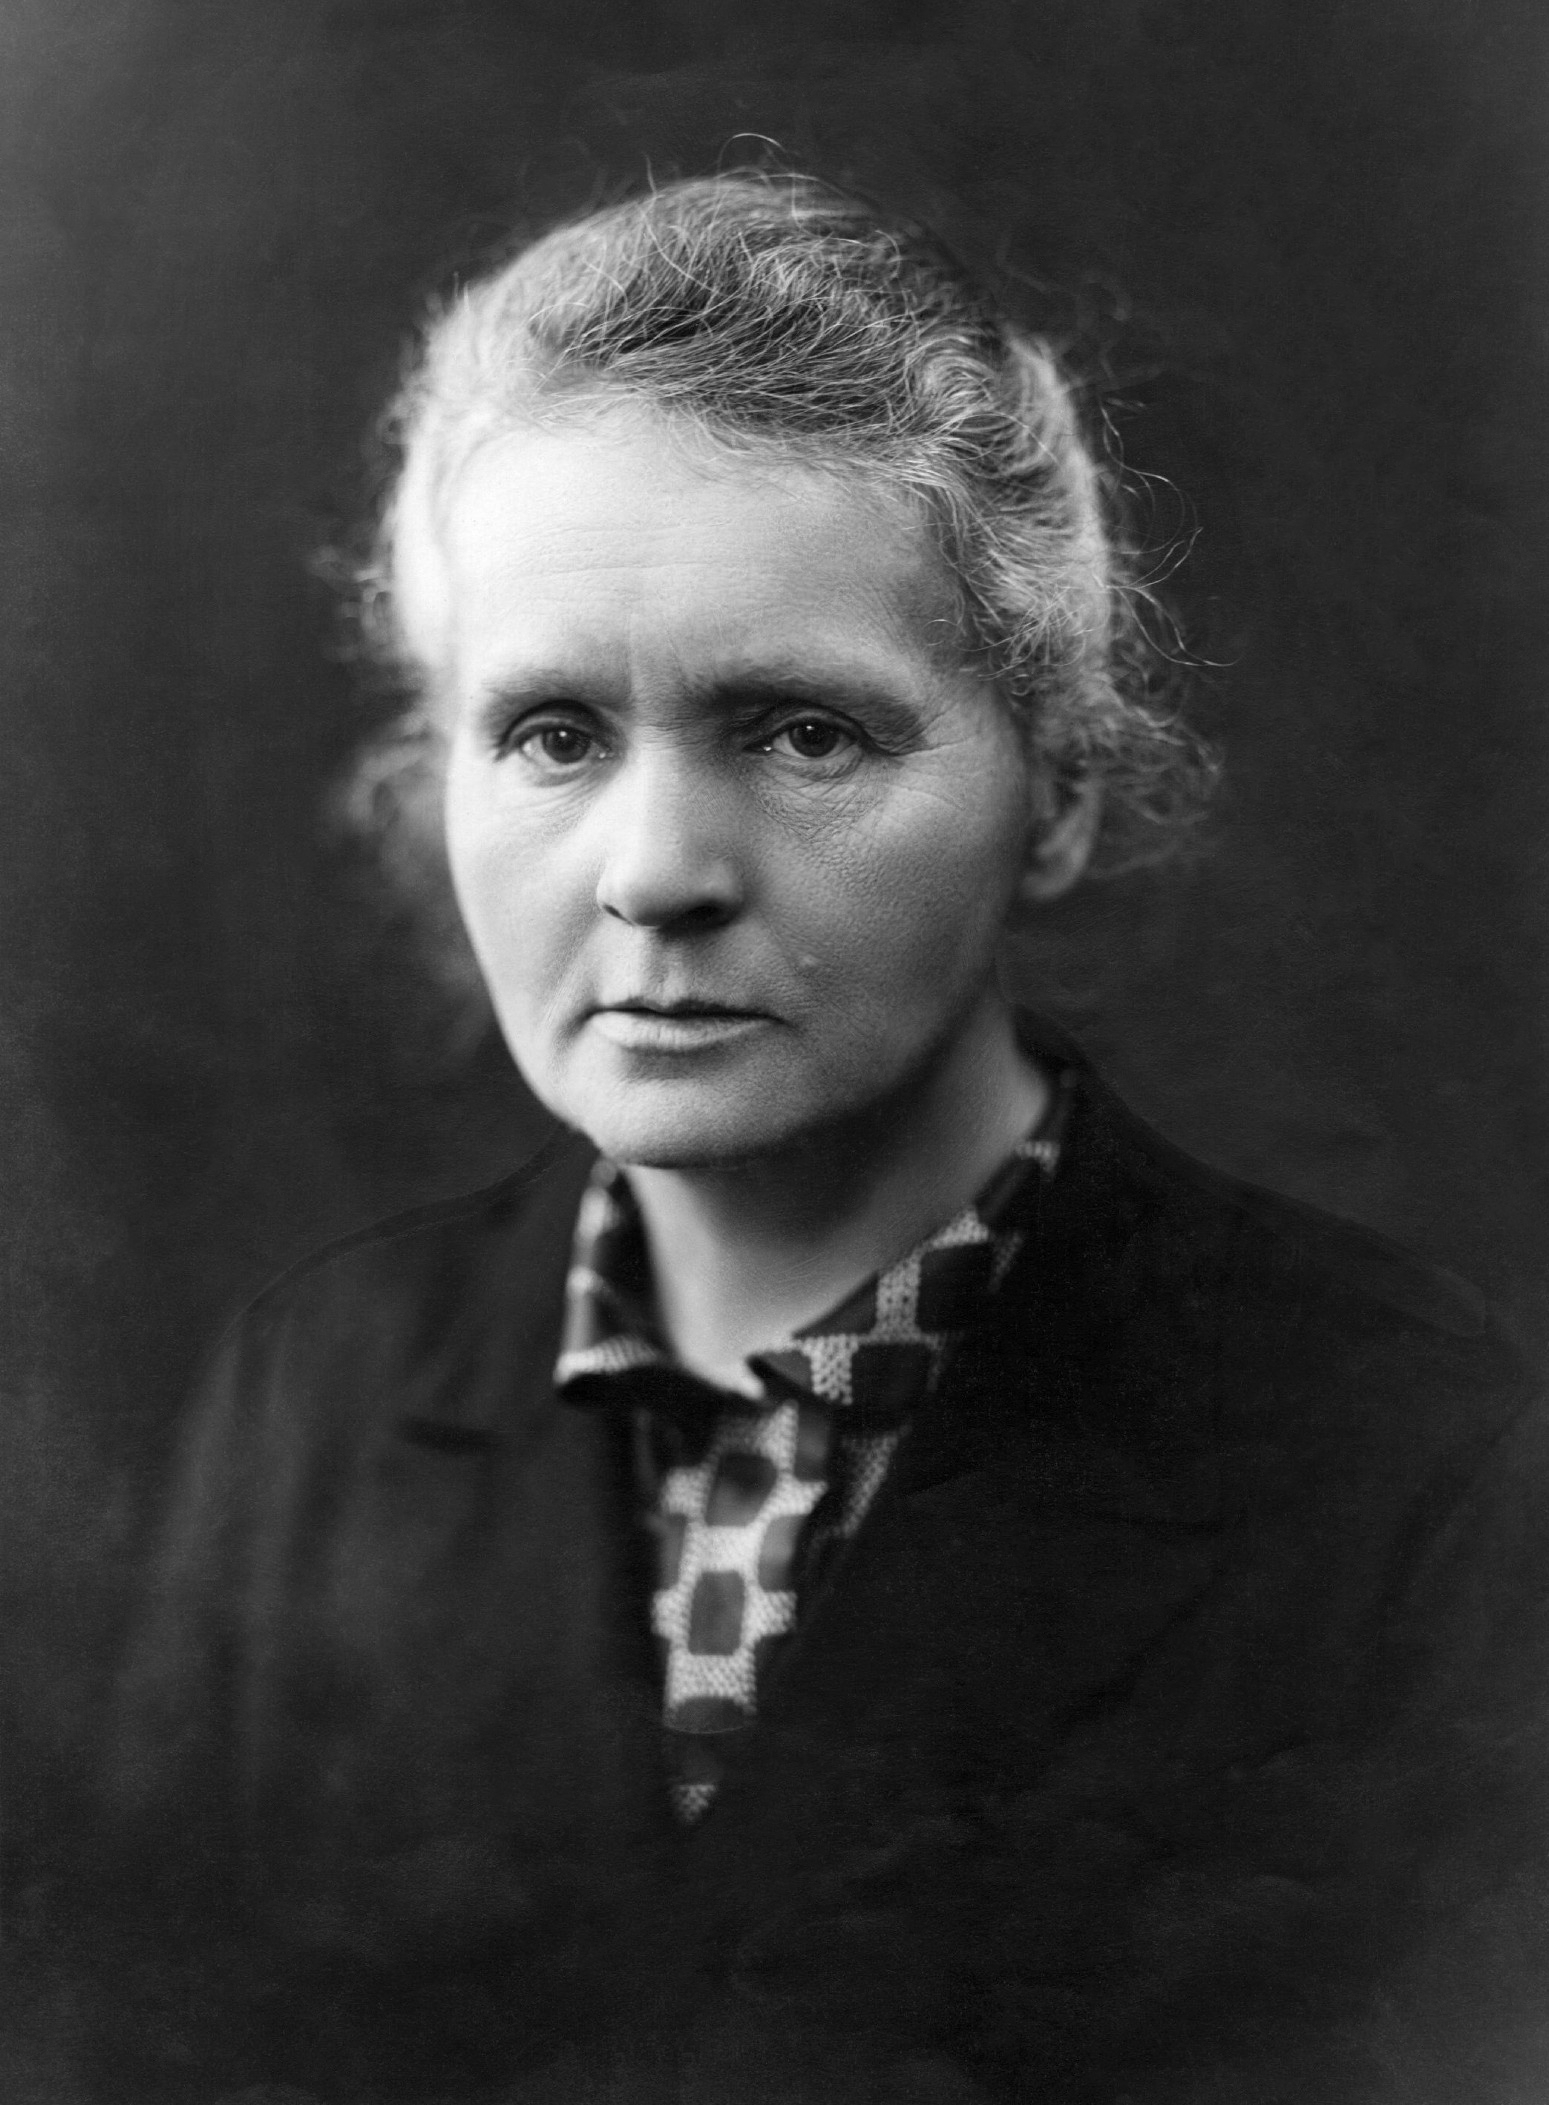
มารี กูว์รี

| name = มารี กูว์รี
| image = Marie Curie c. 1920s.jpg
| caption = กูว์รี
| birth_name = มาเรีย ซาลอแมอา สกวอดอฟสกา
| birth_place = วอร์ซอ คองเกรสโปแลนด์ จักรวรรดิรัสเซีย
| death_place = Passy จังหวัดโอต-ซาวัว ประเทศฝรั่งเศส
| death_cause = ภาวะไขกระดูกฝ่อ Marie Curie profile, nationalstemcellfoundation.
| alma_mater = ubl|มหาวิทยาลัยปารีส|ESPCI
| thesis_title = (Research on Radioactive Substances)
| thesis_url =
| thesis_year = 1903
| doctoral_advisor = กาเบรียล ลิพพ์มานน์
| signature = Marie Curie Skłodowska Signature Polish.svg
| footnotes = เธอป็นบุคคลเดียวที่ได้รับรางวัลโนเบลสองสาขาด้านวิทยาศาสตร์
* มหาวิทยาลัยปารีส
** Curie Institute (Paris)|Institut du Radium
* École Normale Supérieure
* French Academy of Medicine
* International Committee on Intellectual Cooperation
มารี สกวอดอฟสกา-กูว์รี () มีชื่อแต่แรกเกิดว่า มาเรีย ซาลอแมอา สกวอดอฟสกา (; ; 7 พฤศจิกายน ค.ศ. 1867 – 4 กรกฎาคม ค.ศ. 1934) เป็นนักเคมีผู้ค้นพบรังสีเรเดียม ที่ใช้ยับยั้งการขยายตัวของมะเร็ง ซึ่งเป็นโรคร้ายที่ไม่สามารถรักษาให้หายขาดได้ แต่มีอัตราการตายของคนไข้เป็นอันดับหนึ่งมาทุกยุคสมัย ด้วยผลงานที่มีความสำคัญต่อมนุษยชาติเหล่านี้ ทำให้มารี กูว์รีได้รับรางวัลโนเบลถึง 2 ครั้งด้วยกัน
== ประวัติ ==
มารี กูว์รี เป็นชาวโปแลนด์ เกิดเมื่อวันที่ 7 พฤศจิกายน ค.ศ. 1867 ที่วอร์ซอ|เมืองวอร์ซอ เขตวิสทูลา จักรวรรดิรัสเซีย ซึ่งปัจจุบันเป็นประเทศโปแลนด์มารี_กูรี_นักเคมีชาวโปแลนด์เสียชีวิต/ มารี กูรี นักเคมีชาวโปแลนด์เสียชีวิต เป็นบุตรของบรอญิสวาวา () กับววาดึสวัฟ () ววาดึสวัฟ (บิดา) เป็นครูสอนวิทยาศาสตร์ และมักพาเธอมาที่ห้องปฏิบัติการเสมอ จึงทำให้เธอสนใจวิชาด้านวิทยาศาสตร์ตั้งแต่เด็ก แม้จะมีเหตุการณ์ทางการเมืองเมื่อประเทศรัสเซีย|รัสเซียมาปกครองโปแลนด์และบังคับให้ใช้ภาษารัสเซียเป็นภาษาทางการก็ตาม
ในสมัยนั้นค่านิยมในสังคมของผู้หญิงส่วนใหญ่จะต้องเรียนการเป็นแม่บ้าน ซึ่งมารี กูว์รี แตกต่างโดยสิ้นเชิง ที่ใส่ใจค้นคว้าทางด้านวิทยาศาสตร์
หลังจบการศึกษาระดับต้นแล้ว เธอกับพี่สาวก็ทำงานด้วยการเป็นครูโรงเรียนอนุบาล|สอนอนุบาล สอนหนังสือให้กับเด็ก ๆ แถว ๆ นั้น โดยทั้งสองมุ่งหวังอยากไปเรียนต่อที่ประเทศฝรั่งเศส|ฝรั่งเศส แต่เงินไม่พอกับค่าใช้จ่าย เธอจึงให้บรอญาผู้เป็นพี่สาวไปเรียนต่อด้านแพทยศาสตร์ก่อน พอจบแล้วค่อยส่งเสียเธอเรียนต่อด้านวิทยาศาสตร์ต่อไป จนพี่สาวจบมาเธอก็ได้ไปเรียนต่อที่มหาวิทยาลัยปารีส สมใจแต่ด้วยเงินอันน้อยนิดจากพี่สาวไม่พอต่อค่าใช้จ่าย เธอจึงดิ้นรนหางานทำจนได้เป็นผู้ช่วยในห้องปฏิบัติการทางเคมีของปีแยร์ กูว์รี จนทั้งสองแต่งงานมีลูกด้วยกัน แต่ปีแยร์เสียชีวิตก่อนเพราะอุบัติเหตุรถม้าชน ระหว่างที่เรียนไปทำงานไป เธอก็มุ่งมั่นศึกษาทดลองไปเรื่อย ๆ จนมาพบรังสีแร่เรเดียม|ธาตุเรเดียม โดยได้มาจากแร่พิตช์เบลนด์ที่เป็นออกไซต์ชนิดหนึ่งสามารถแผ่กระจายรังสีได้ จากการเพียรพยายามทดลองมาหลายปีในการสกัดแร่ชนิดต่าง ๆ จนมาพบรังสีดังกล่าวทำให้เธอได้รับปริญญาเอกในการค้นพบแร่ธาตุเรเดียม
จนใน ค.ศ. 1902 เธอก็สามารถสกัดแร่เรเดียมให้บริสุทธิ์ได้ เรียกว่า "เรเดียมคลอไรด์" ที่สามารถแผ่รังสีได้มากกว่ายูเรเนียมหลายเท่า มีคุณสมบัติคือ ให้แสงสว่างและความร้อนได้ และเมื่อแร่นี้แผ่รังสีไปถูกวัตถุอื่น วัตถุนั้นจะเปลี่ยนสภาพเป็นธาตุกัมมันตรังสี และสามารถแผ่รังสีได้เช่นเดียวกันกับแร่เรเดียม จนทำให้เธอได้รับรางวัลโนเบลต่อมา
ไฟล์:Marie_Curie_1903.jpg|thumb|มารี กูว์รี ใน ค.ศ. 1903
การศึกษาค้นคว้าเกี่ยวกับแร่เรเดียมอย่างหนัก และต่อเนื่องกว่า 4 ปี ทำให้เธอได้รับรางวัลโนเบลอีกครั้ง แม้สามีจะเสียชีวิตก็ตาม ด้วยกำลังใจอันล้นเปี่ยม เมื่อเกิดภาวะสงครามโลกครั้งที่ 1 ซึ่งผู้คนส่วนมากล้มตายและถูกเกณฑ์ไปเป็นทหาร เธอจึงอาสาสมัครเป็นอาสากาชาดเพื่อช่วยทหารที่บาดเจ็บ ในการเอกซเรย์เคลื่อนที่ตระเวนรักษาตามหน่วยต่าง ๆ จนสงครามสงบเธอก็กลับมาทำงาน แต่ก็ต้องล้มป่วยเพราะผลมาจากการทำงานหนัก และโดนรังสีเรเดียม ทำให้ไขกระดูกถูกทำลายและเสียชีวิตในเวลาต่อมา มารี กูว์รี นักวิทยาศาสตร์หญิงผู้มีจิตใจอันประเสริฐ
อนึ่ง มารี กูว์รี สามารถจดสิทธิบัตรได้ และทำให้เธอเป็นเศรษฐีได้ในพริบตา แต่เธอกลับเลือกที่จะมอบสิ่งที่เธอค้นพบให้กับโลก ทำให้เธอและครอบครัวเป็นเพียงครอบครัวนักวิทยาศาสตร์ที่มีฐานะยากจนตลอดจนเสียชีวิต
หลังการเสียชีวิตของ มารี กูว์รี หนึ่งในลูกสาวของเธออีแรน ฌอลีโย-กูว์รี ก็ได้ค้นคว้างานวิจัยของเธอต่อไป จนประสบความสำเร็จได้รับรางวัลโนเบลในเวลาต่อมา
== รางวัลที่ได้รับ ==
ไฟล์:Dyplom Sklodowska-Curie.jpg|thumb|200px|ประกาศนียบัตรรางวัลโนเบลของมารี กูว์รี
* รางวัลโนเบลสาขาฟิสิกส์ ค.ศ. 1903 จากผลงานการพบธาตุเรเดียม โนเบลสาขาฟิสิกส์ ผู้ได้รับรางวัลโนเบลสาขาฟิสิกส์
* Davy Medal ค.ศ. 1903
* Matteucci Medal ค.ศ. 1904
* รางวัลโนเบลสาขาเคมี ค.ศ. 1911 จากผลงานการค้นคว้าหาประโยชน์จากธาตุเรเดียม
== การวิพากษ์วิจารณ์ ==
หลังจากปีแยร์ กูว์รี สามีของเธอจากไป มารีเคยถูกกล่าวหาว่าเป็นชู้กับนักฟิสิกส์ที่มีภรรยาแล้ว มีหลักฐานปรากฏชัดเป็นจดหมายรักที่เธอเขียน เรื่องได้เปิดเผยสู่สาธารณชนก่อนที่เธอจะเข้ารับรางวัลโนเบลครั้งที่สอง มีผู้ออกมาวิพากษ์วิจารณ์และกีดกันไม่ให้เธอเข้ารับรางวัล แต่เธอกลับกล่าวว่าเรื่องส่วนตัวไม่เกี่ยวกับการรับรางวัล
== ดูเพิ่ม ==
* ปีแยร์ กูว์รี
* กูว์รี (หน่วย)
== อ้างอิง ==
== แหล่งข้อมูลอื่น ==
<!--
 Please be cautious adding more external links.
Wikipedia is not a collection of links and should not be used for advertising.
 Excessive or inappropriate links will be removed.
 See Wikipedia:External links and Wikipedia:Spam for details.
If there are already suitable links, propose additions or replacements on
the article's talk page.
-->
*
*
*
*
*
*
หมวดหมู่:บุคคลที่เกิดในปี พ.ศ. 2410
หมวดหมู่:กัมมันตรังสี
หมวดหมู่:นักฟิสิกส์ชาวฝรั่งเศส
หมวดหมู่:นักเคมีชาวโปแลนด์
หมวดหมู่:นักฟิสิกส์ชาวโปแลนด์
หมวดหมู่:ผู้ได้รับรางวัลโนเบลสาขาฟิสิกส์
หมวดหมู่:ผู้ได้รับรางวัลโนเบลสาขาเคมี
หมวดหมู่:ผู้ได้รับรางวัลโนเบลมากกว่าหนึ่งครั้ง
หมวดหมู่:ชาวโปแลนด์ผู้ได้รับรางวัลโนเบล
หมวดหมู่:ชาวฝรั่งเศสผู้ได้รับรางวัลโนเบล
หมวดหมู่:ผู้หญิงผู้ได้รับรางวัลโนเบล
หมวดหมู่:นักวิทยาศาสตร์หญิง
หมวดหมู่:บุคคลจากวอร์ซอ
หมวดหมู่:เสียชีวิตจากโรคเลือด
หมวดหมู่:บุคคลจากมหาวิทยาลัยปารีส
หมวดหมู่:บุคคลที่เคยนับถือศาสนาคริสต์